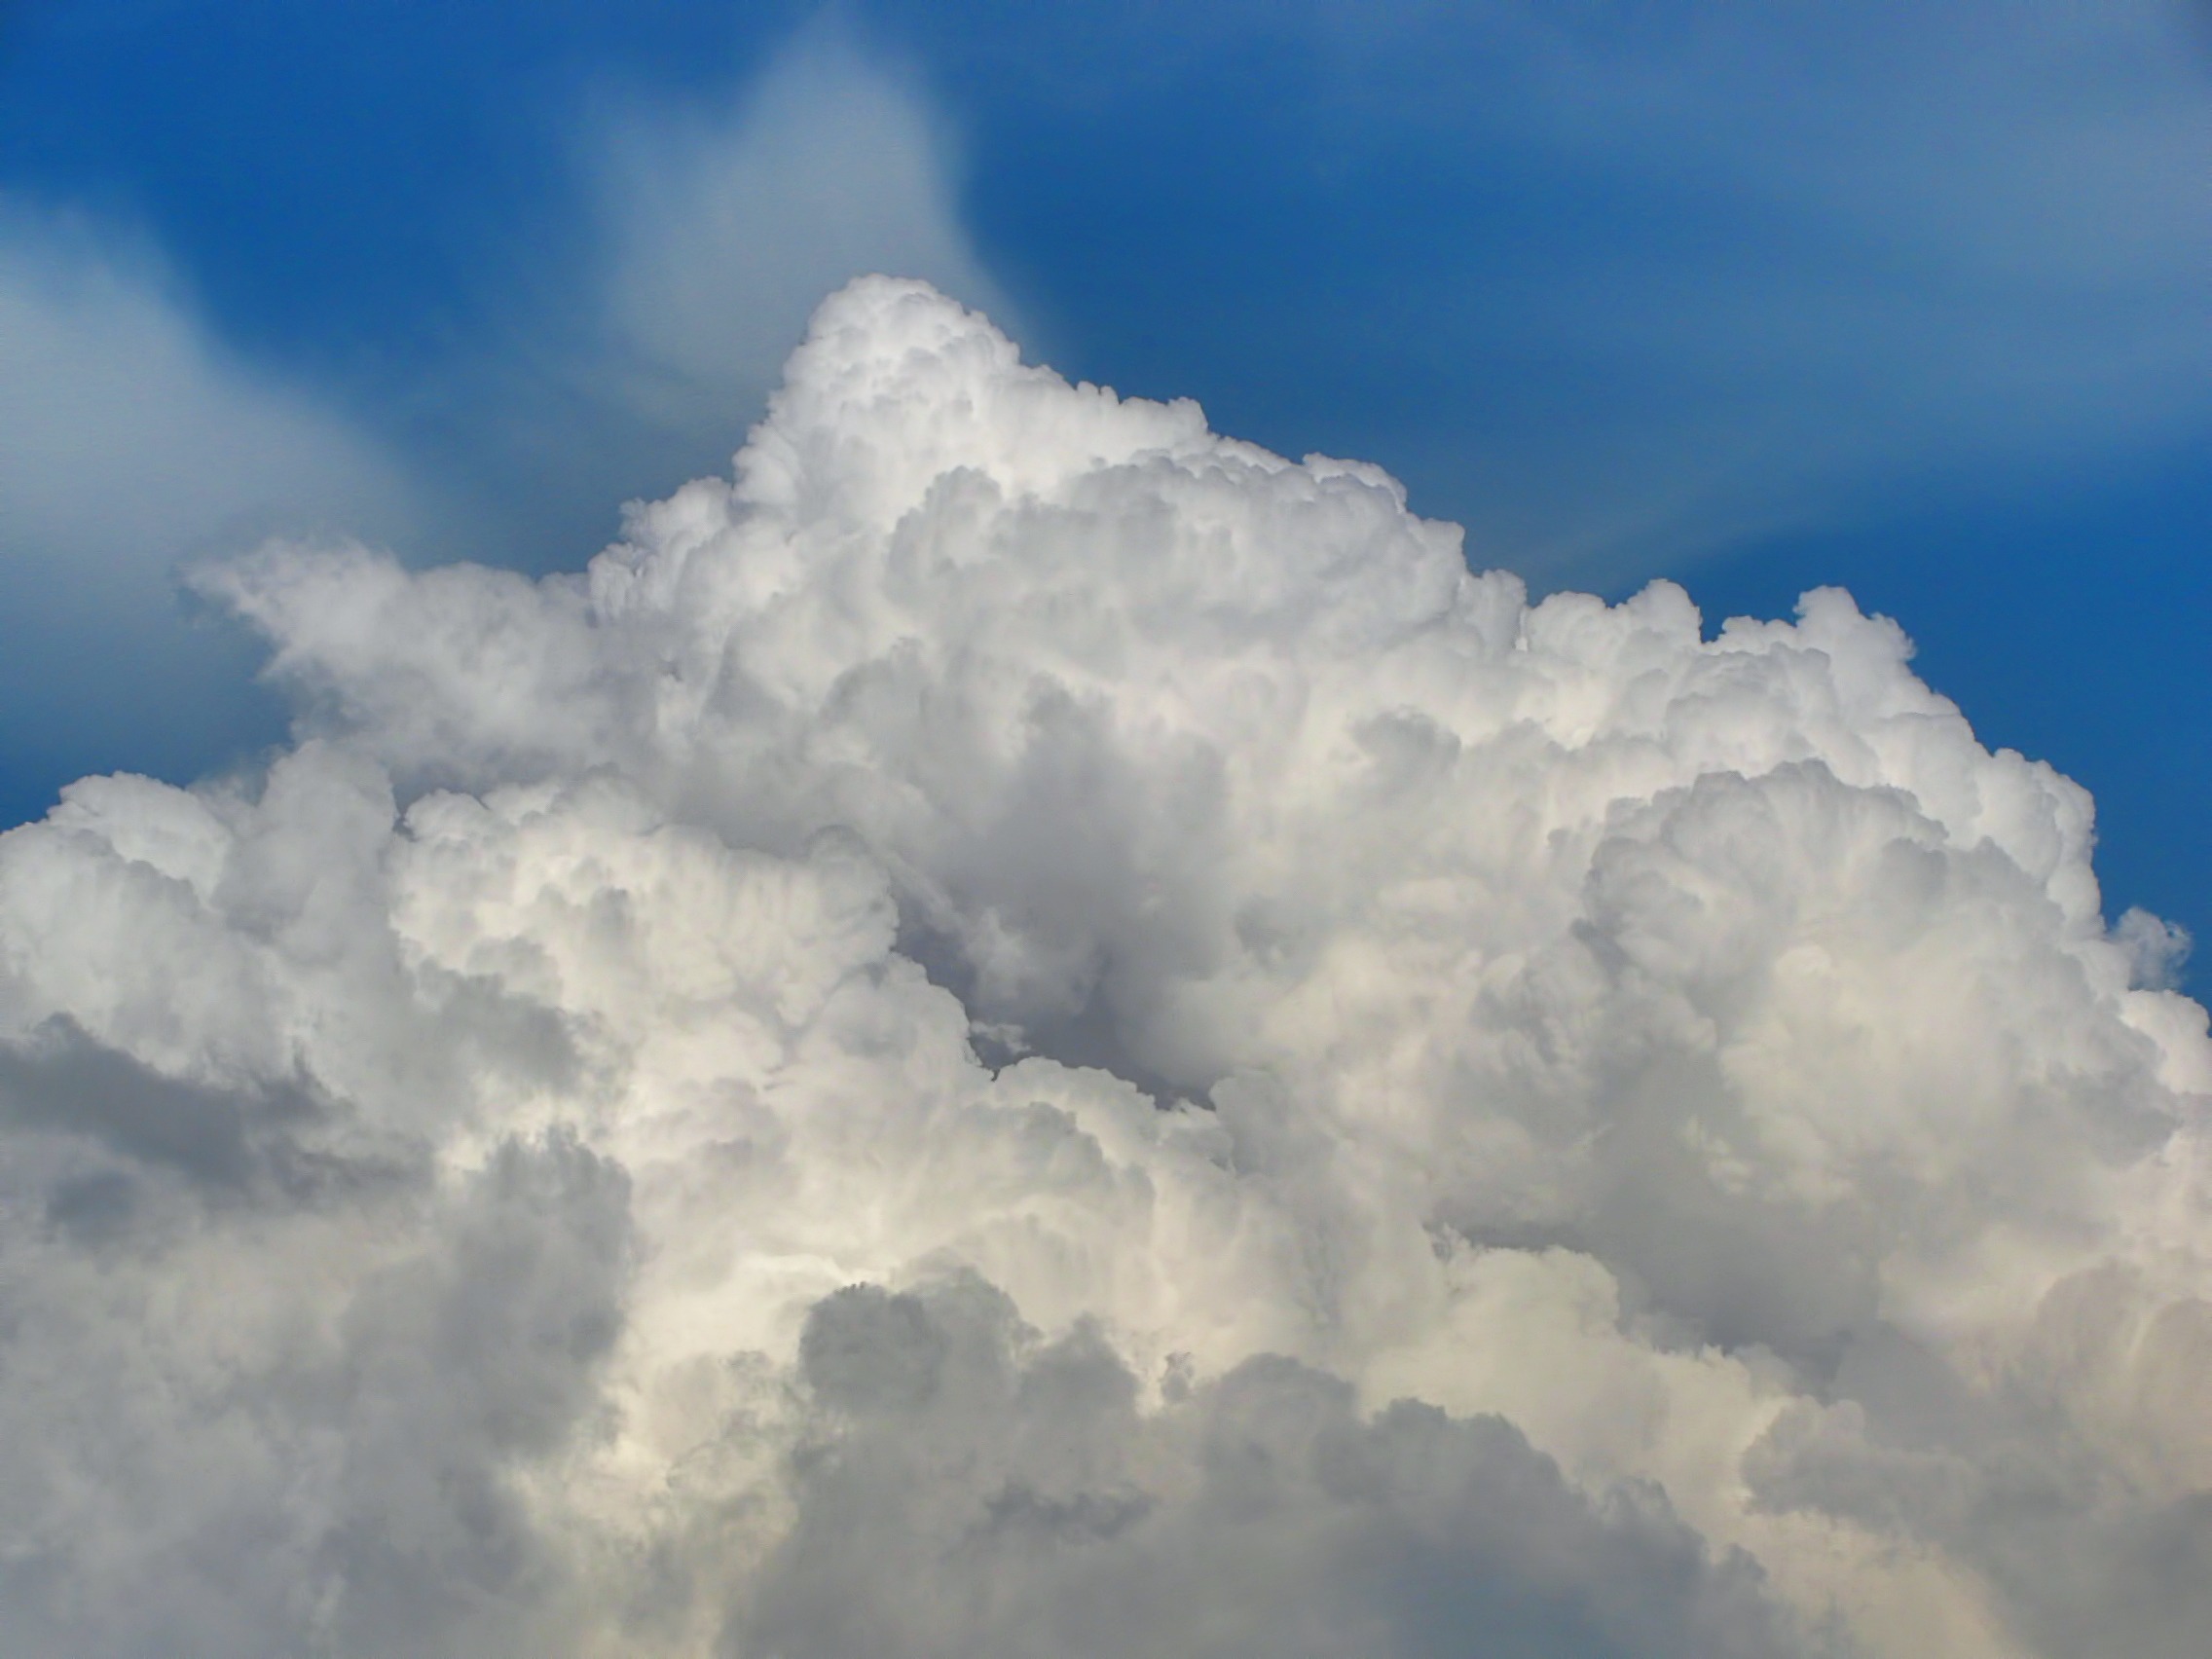
cloud, sky, white, sunlight, atmosphere, daytime, weather, cumulus, blue, cloudscape, clouds, colors, cumulonimbus, dramatic, meteorological phenomenon, atmosphere of earth